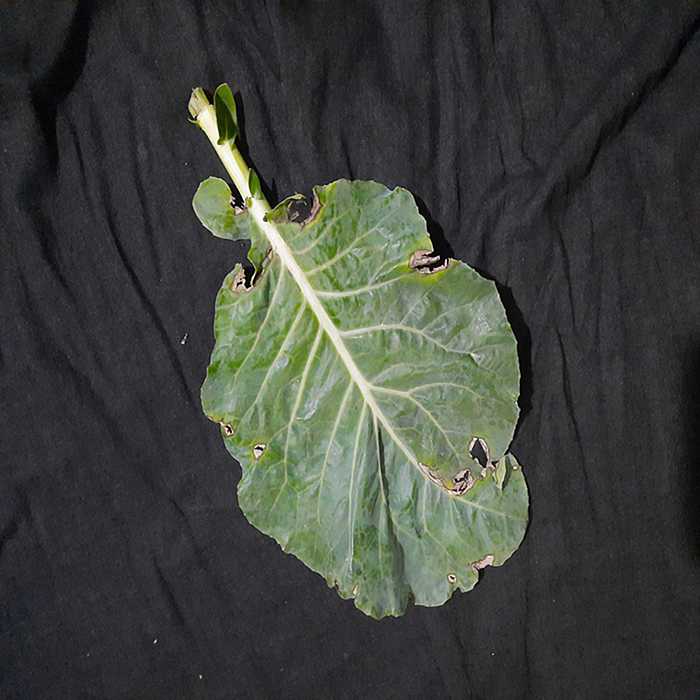
Plant: Cauliflower
Label: Downy mildew